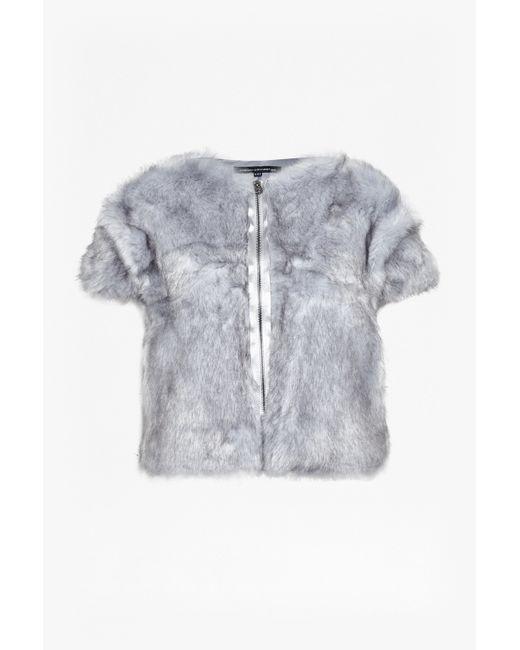
Reißverschlussjacke im Plüschstil für kalte Tage